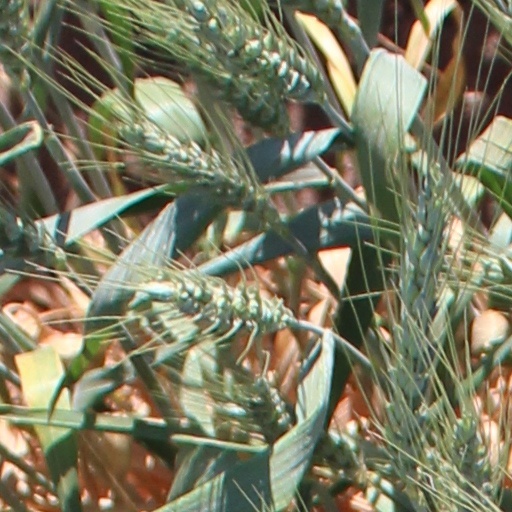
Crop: wheat